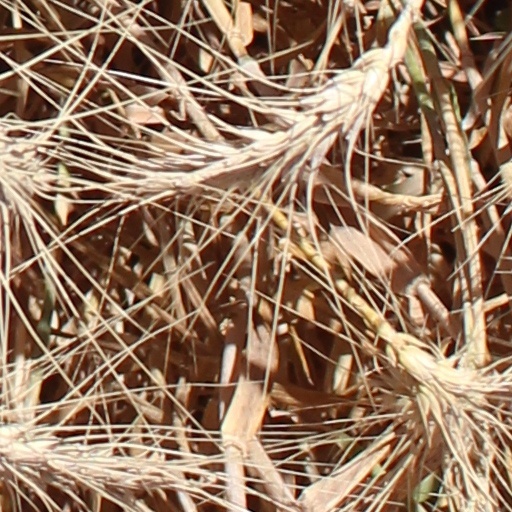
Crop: wheat